Teach For America

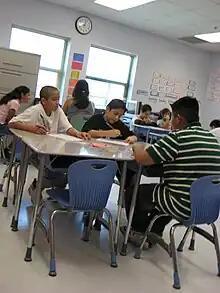
Classroom led by a Teach For America corps member during the 2008 Houston institute

Since the founding of the organization, several independent studies have been conducted to gauge the effectiveness of Teach For America corps members relative to teachers who entered the teaching profession via other channels.